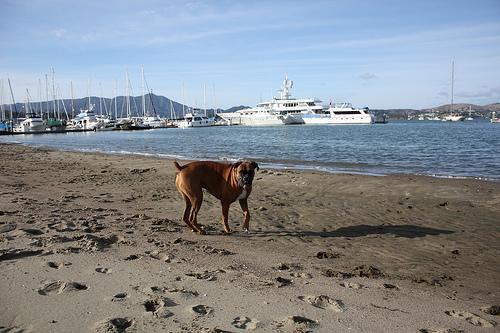
Breed: boxer